Mark Cousins (filmmaker)

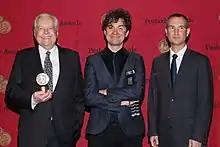
Robert Osborne, Cousins and TCM senior vice president Charles Tabesh in 2014, with the Peabody Award that TCM received for its presentation of ""

In the 1990s and 2000s, Cousins interviewed directors, producers, and actors including Steven Spielberg, Woody Allen, Tom Hanks, Sean Connery, Brian De Palma, Steve Martin, Lauren Bacall, Jane Russell, Paul Schrader, Bernardo Bertolucci, Kirk Douglas, Jeanne Moreau, Terence Stamp, Jack Lemmon, Janet Leigh and Rod Steiger.